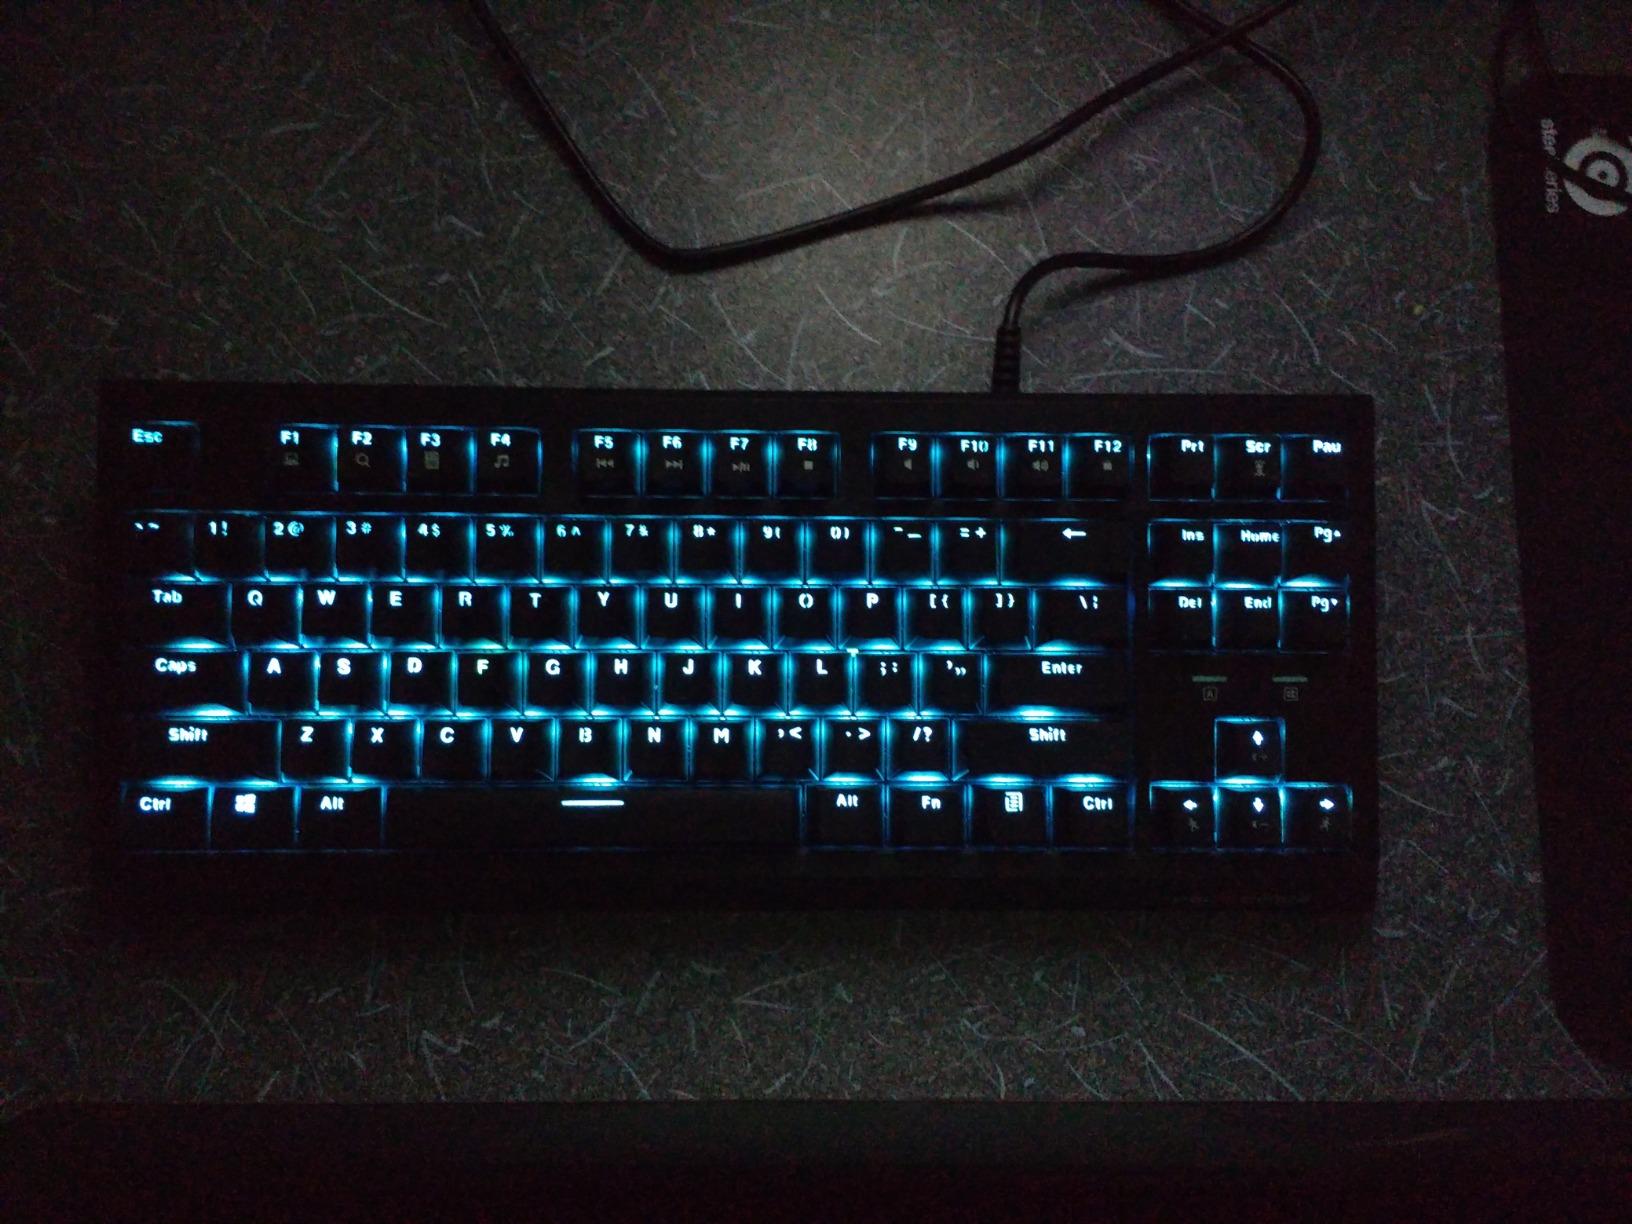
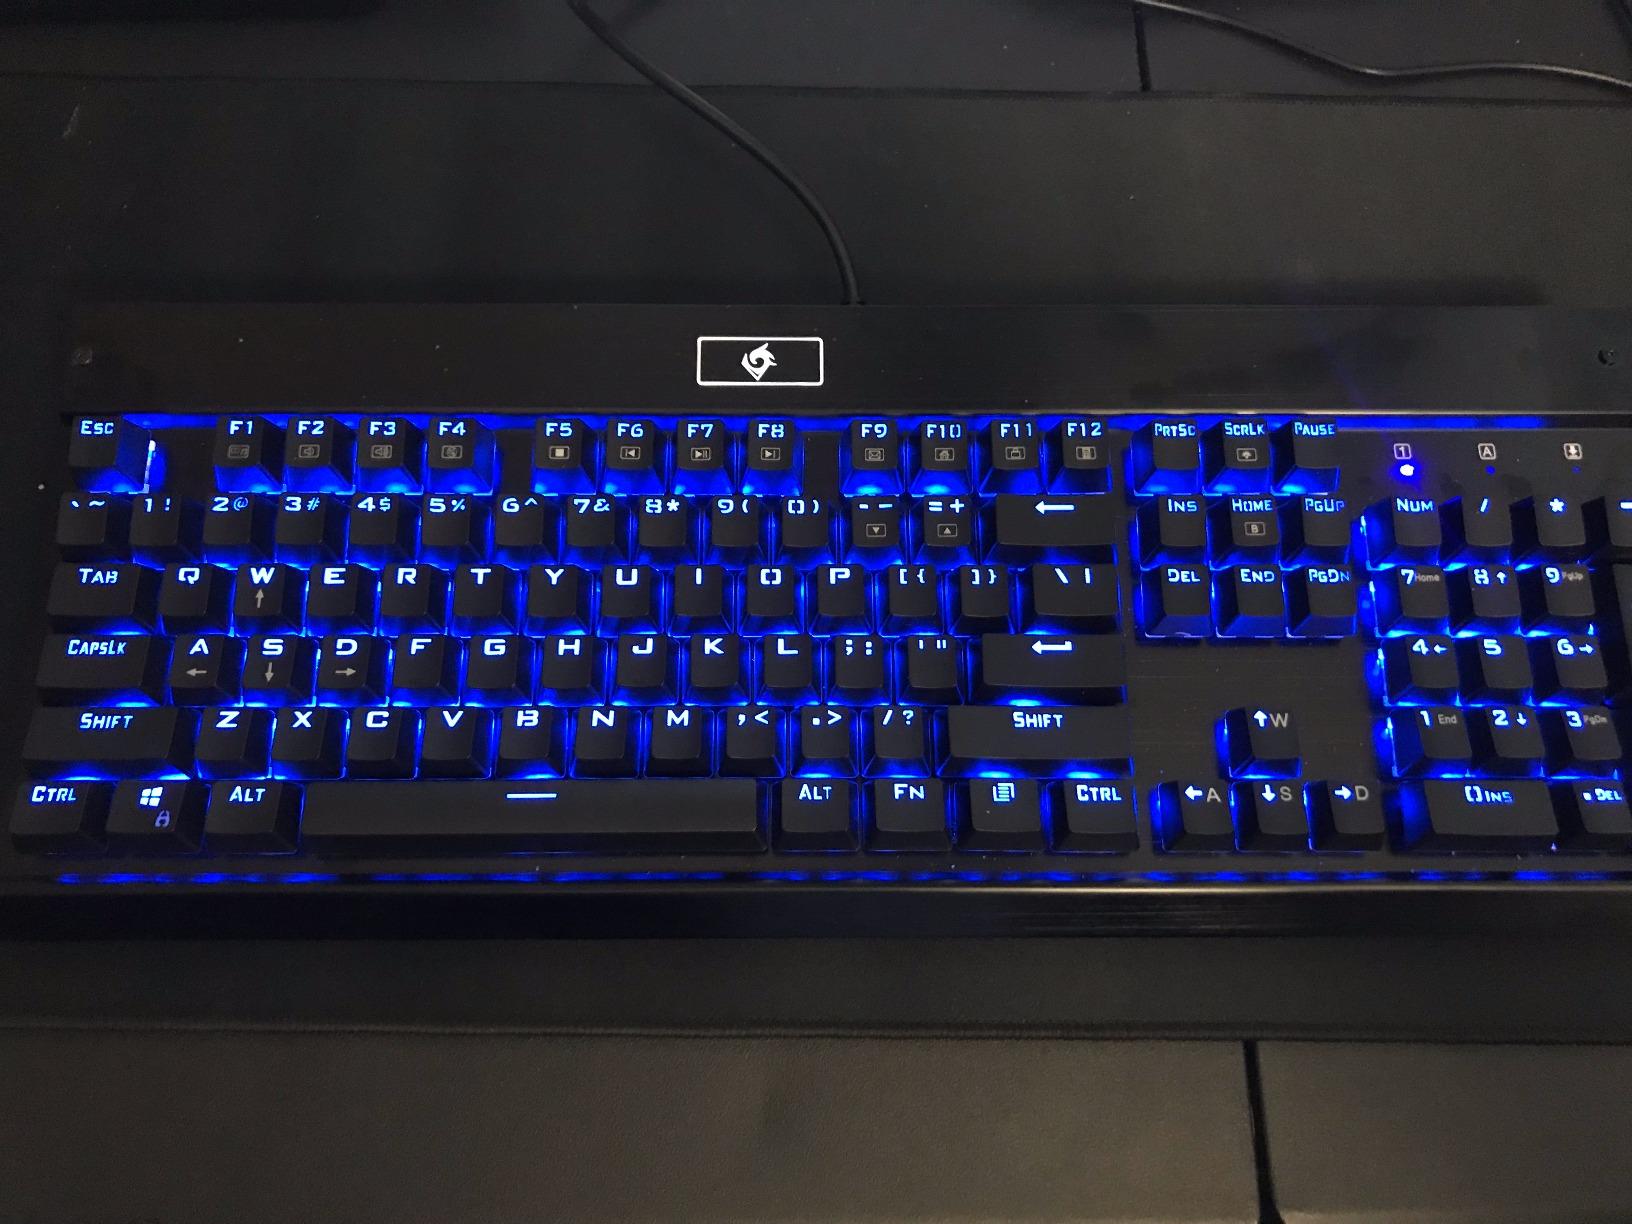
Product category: keyboard
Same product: no